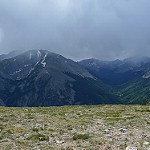
Scene: Outdoor